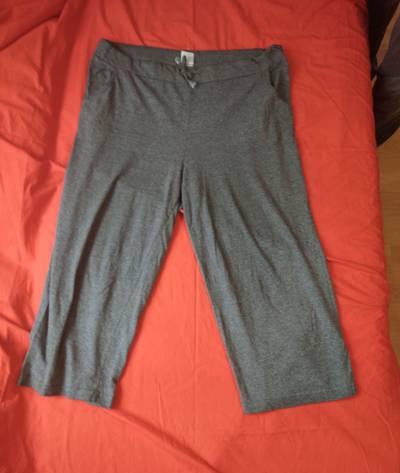
Waste category: clothes